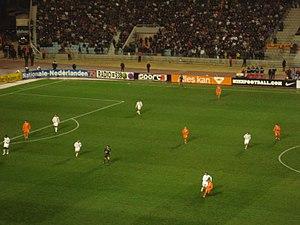
Tunisie - Pays-Bas (1-1), Stade de Radès, Tunis, Tunisie
Cette liste présente les matchs de l'équipe de Tunisie de football par adversaire rencontré. Lorsqu'une rivalité footballistique particulière existe entre la Tunisie et un autre pays, une page spécifique est parfois proposée.
Cet article présente une liste des matchs de l'équipe des Pays-Bas de football depuis son premier match officiel en 1905 par adversaire rencontré. Lorsqu'une rivalité footballistique particulière existe entre les Pays-Bas et un autre pays, une page spécifique est proposée.